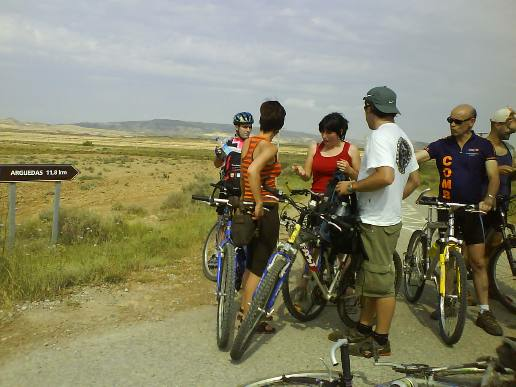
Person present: Yes